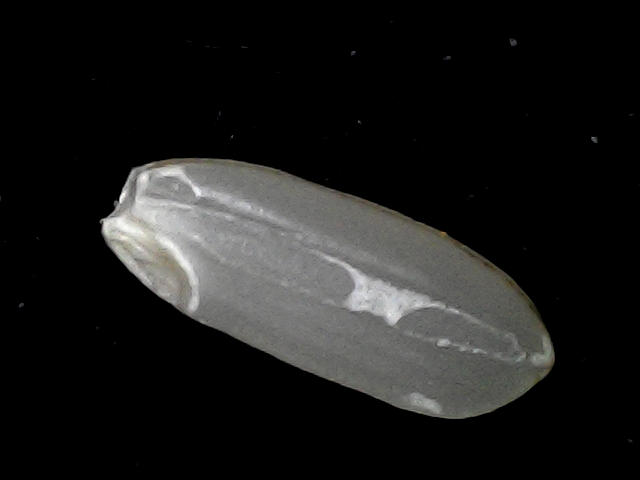
Rice variety: BD51